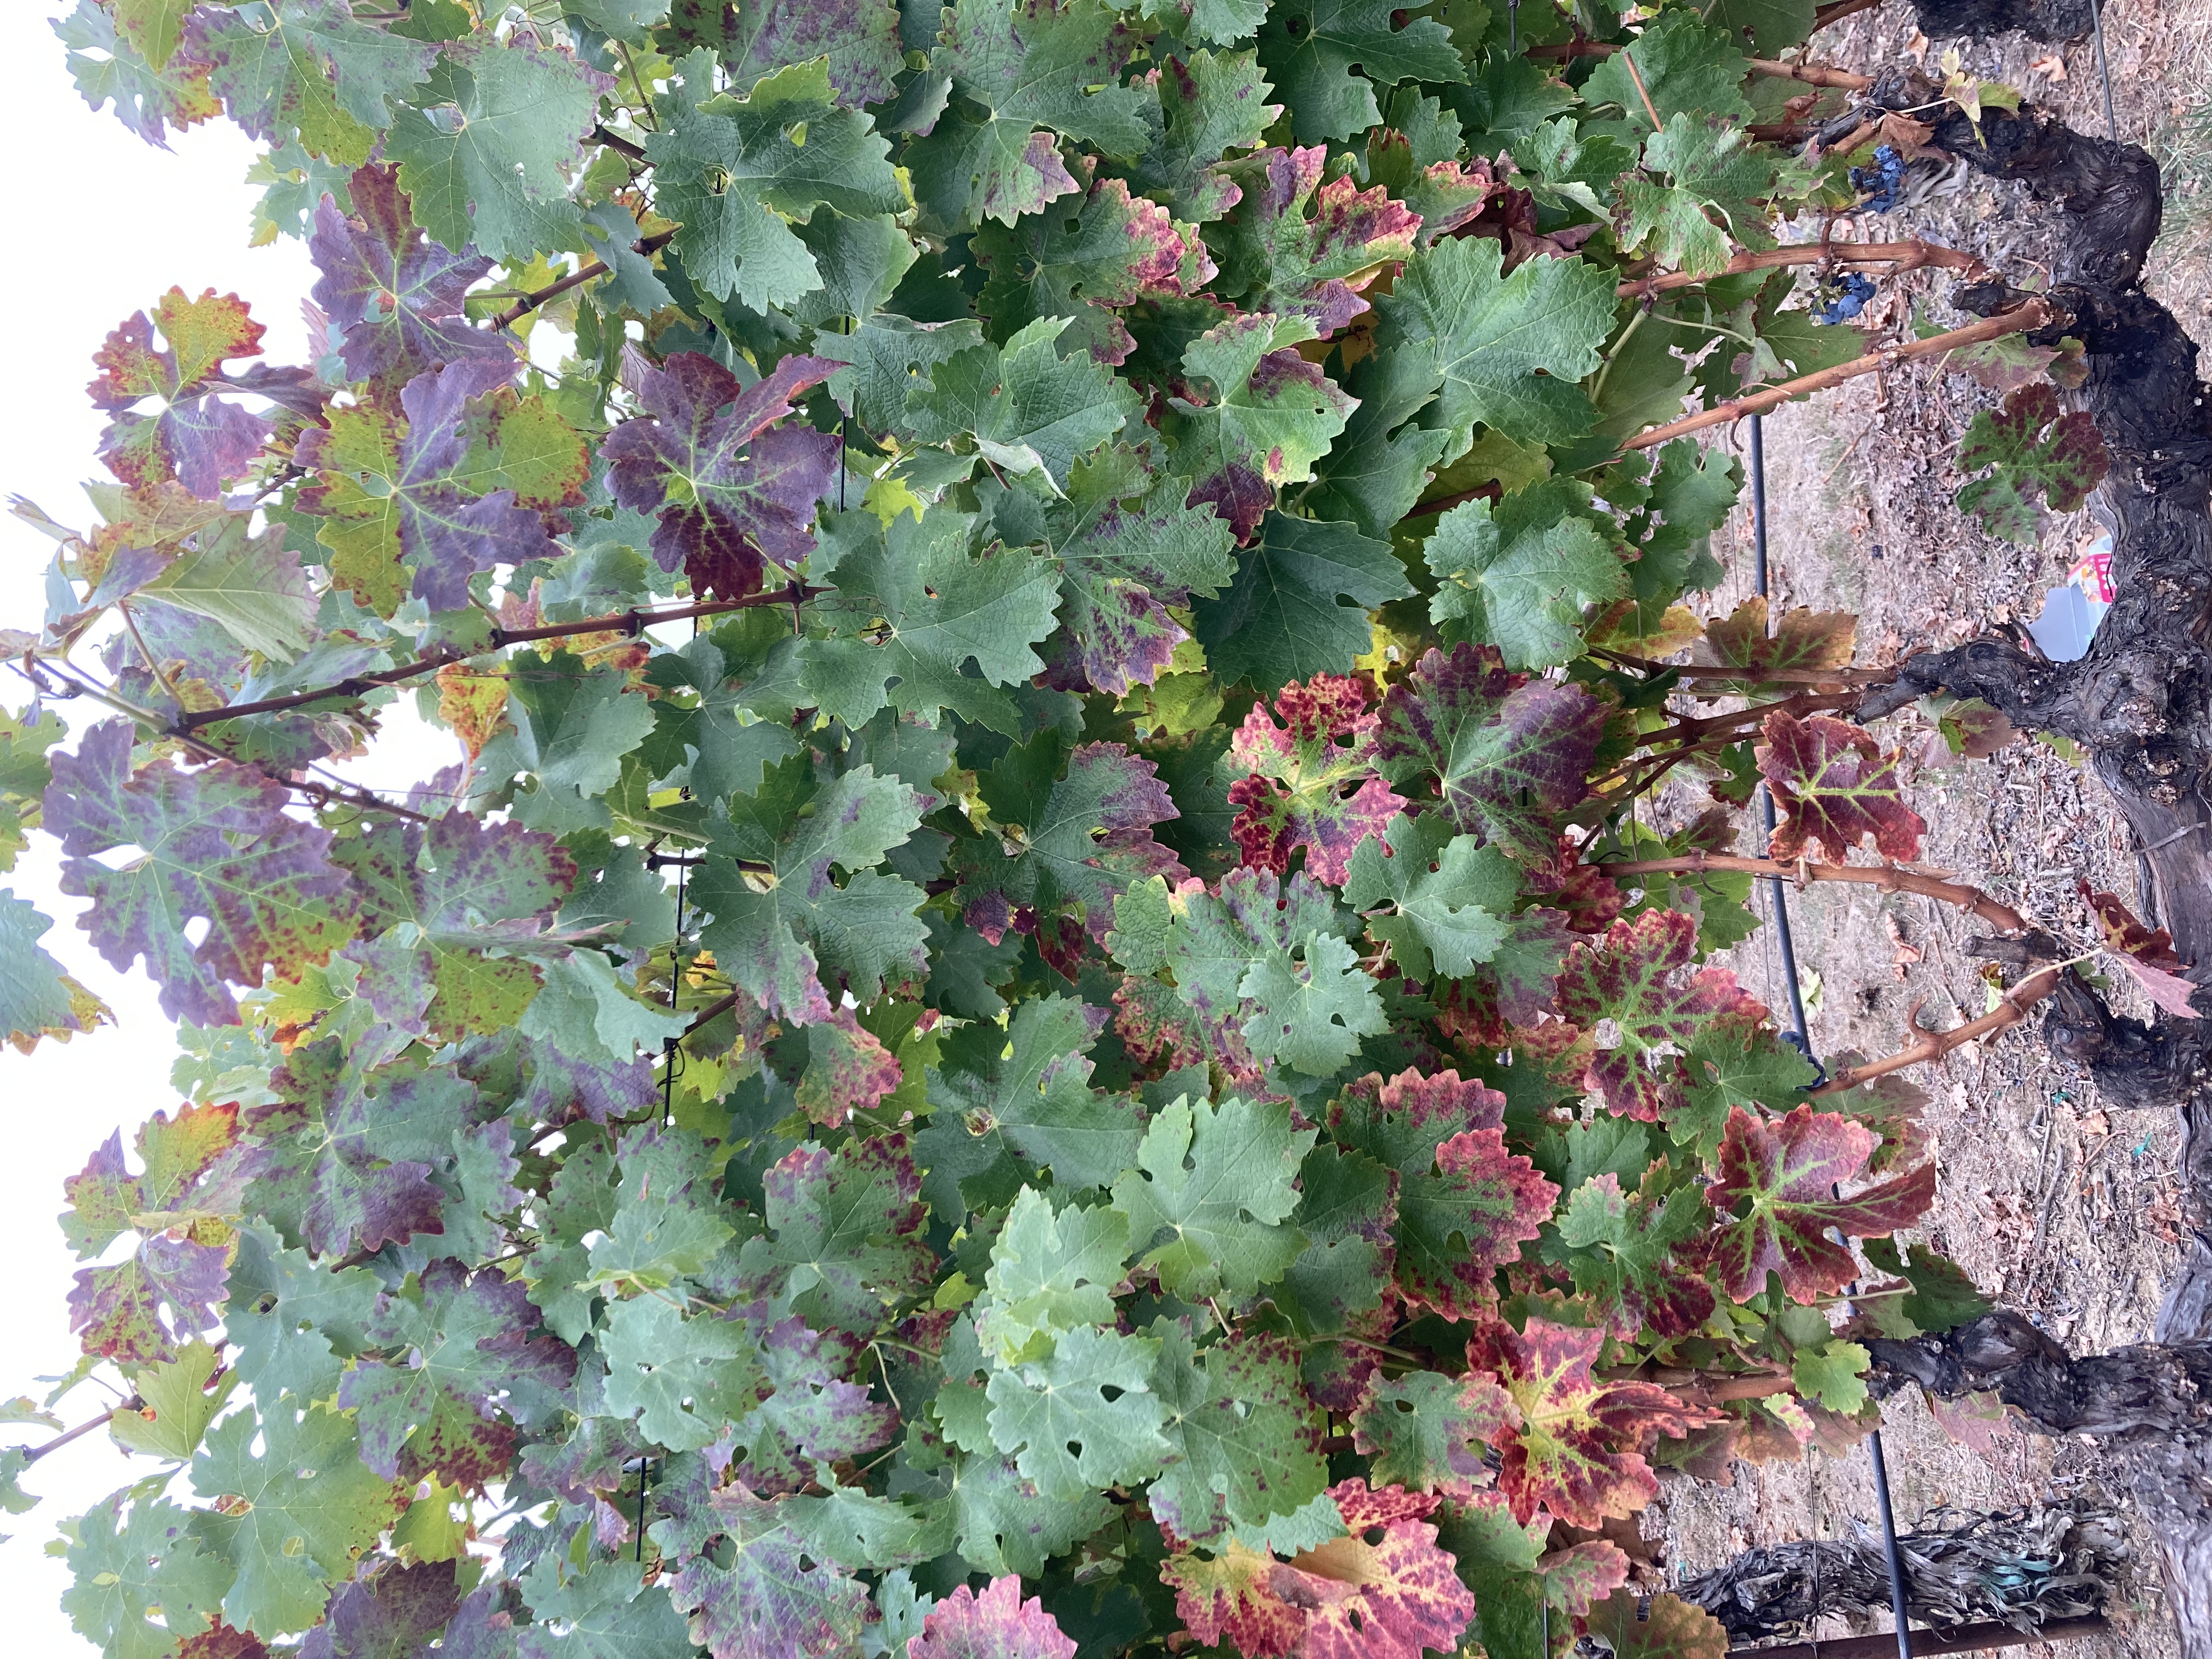
Label: Leafroll 3